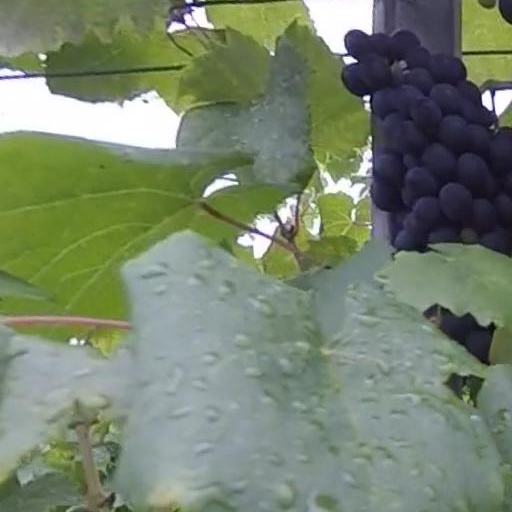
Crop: grape